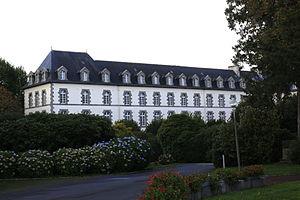
L'hôpital psychiatrique de Plouguernével.Brezhoneg: Bredospital Plouguernevel.
Plouguernével [plugɛʁnevɛl] est une commune du département des Côtes-d'Armor, dans la région Bretagne, en France.
Augustin David, né le 28 mars 1812 à Lyon, mort le 27 juillet 1882 à Saint-Brieuc, est un prélat français qui fut évêque de Saint-Brieuc et Tréguier de 1862 à 1882.
L'autisme en France est marqué par un historique témoignant d'une forte influence de la psychanalyse, et par la pérennité de pratiques d'institutionnalisation violant les droits fondamentaux des personnes autistes. D'après les estimations de fin 2016, 0,7 à 1 % de la population française a un trouble du spectre de l'autisme, pour la plupart non-diagnostiqué, entraînant des degrés variables de handicap.